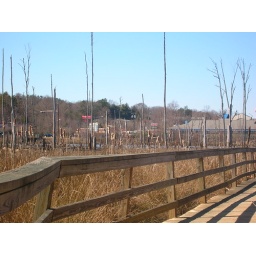
A picture of the shopping center across the street from the wetlands from the middle of a bridge over the marsh.